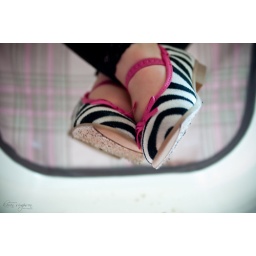
birthday girl in her party shoes